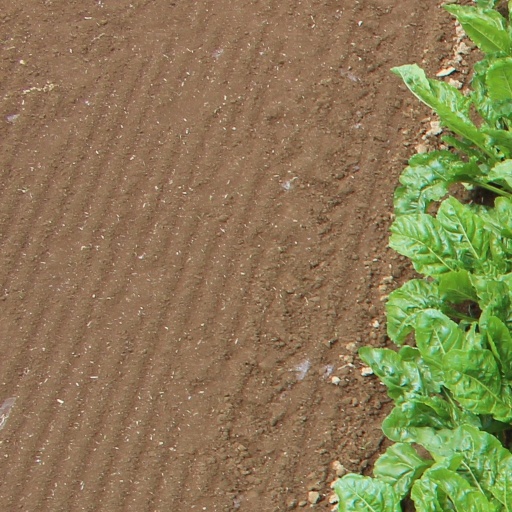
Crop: sugar beet